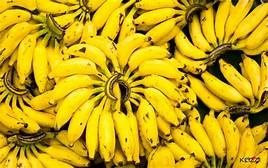
Label: banana